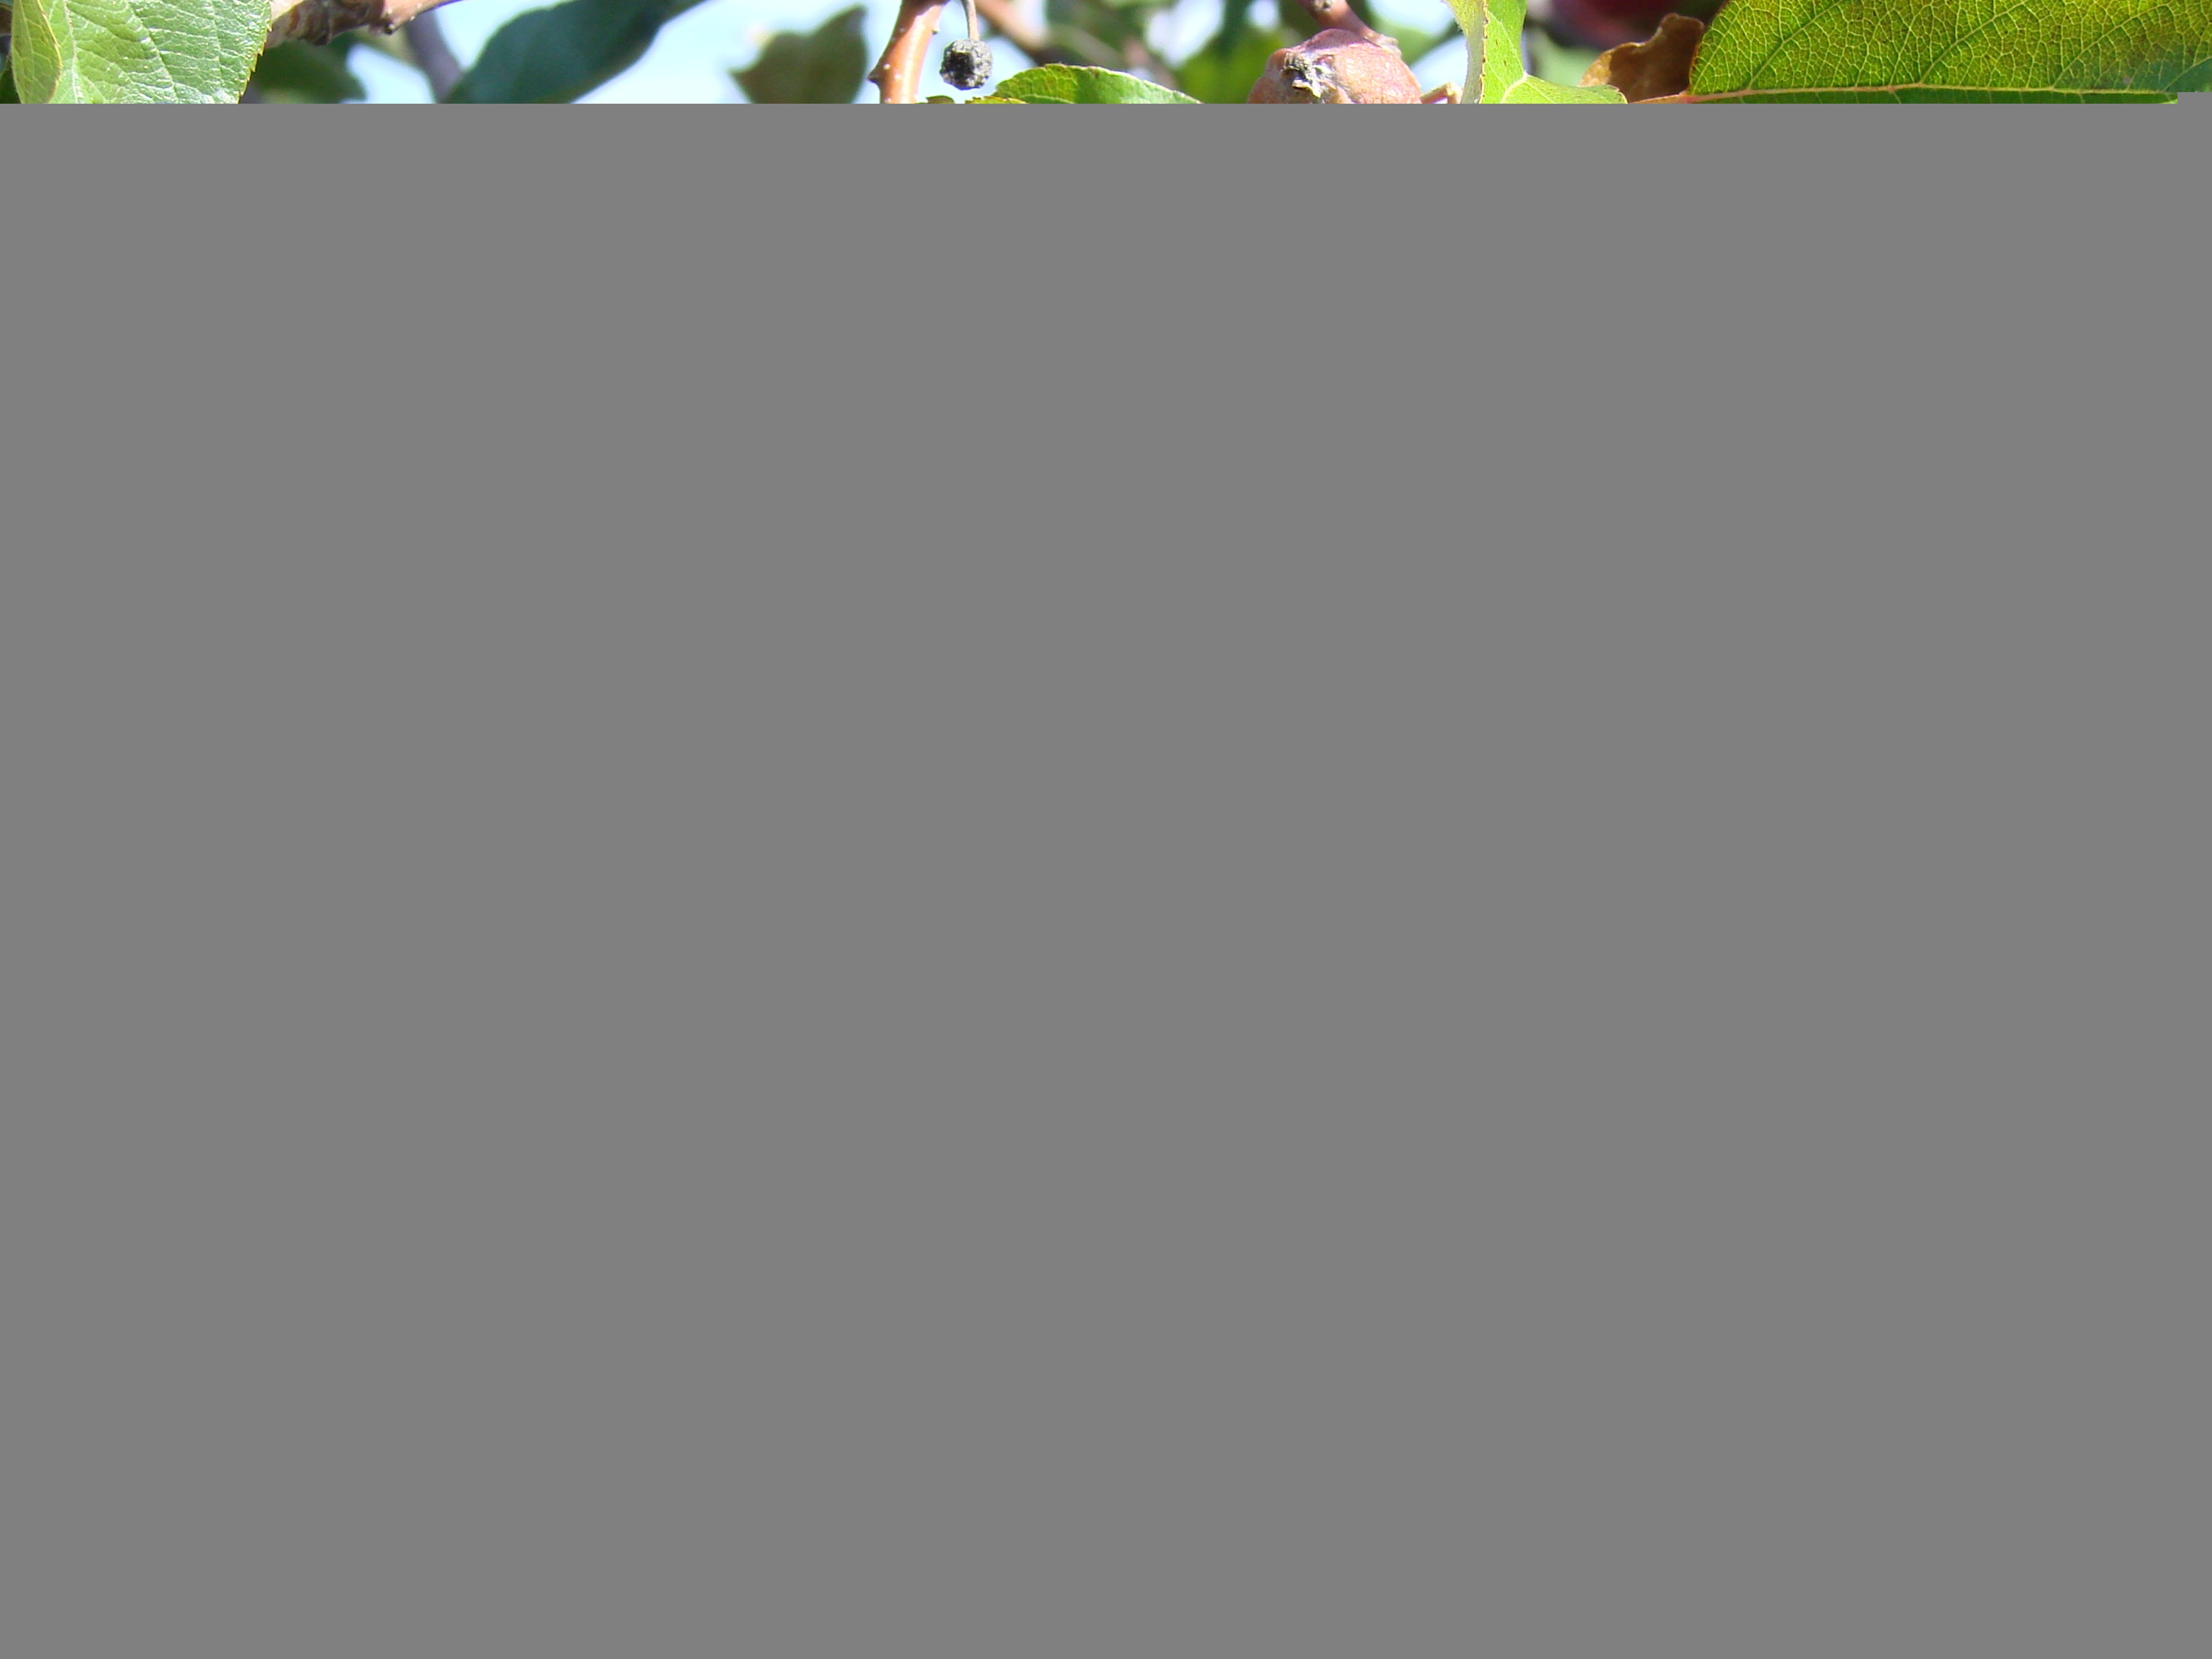
apple, tree, fruit, pattern, line, green, red, color, curtain, yellow, delicious, circle, interior design, font, design, text, shiny, shape, window treatment